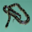
Label: snake